Charney Report

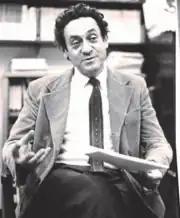
Jule Charney, Chairman of the "Ad Hoc Study Group on Carbon Dioxide and Climate". Photograph taken in 1978.

In 1977, the United States Department of Energy prepared a research program and requested a report from the JASON Committee, a group of scientists advising the Department of Defense. Although the JASON members were not climatologists, they studied the effect of emissions on climate using a model they had developed to estimate equilibrium climate sensitivity or the amount of warming caused by a doubling of atmospheric concentrations relative to pre-industrial levels. They concluded that climate sensitivity is , which could lead to negative economic and social consequences. This result was consistent with earlier estimates from general circulation models, and as science historians Naomi Oreskes and Erik M. Conway note, the political connections of the JASON committee members gave the report considerable authority.